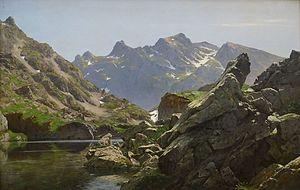
Le lac Merlat, 1901
Édouard-Joseph Brun, né le 3 avril 1860 à Grenoble et mort en 1935 à Saint-Vincent-de-Mercuze, est un peintre français paysagiste surtout connu pour sa peinture de montagne.